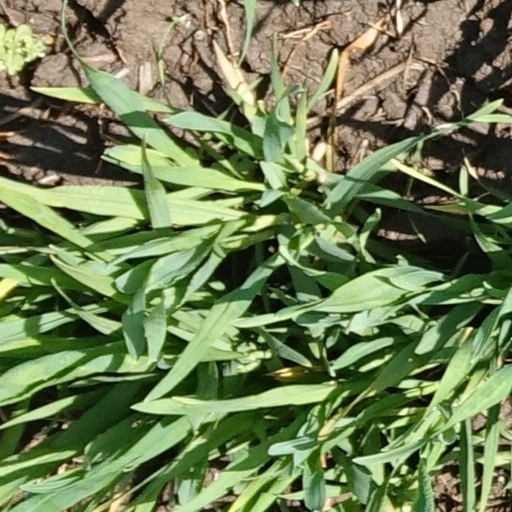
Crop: wheat